429th Attack Squadron

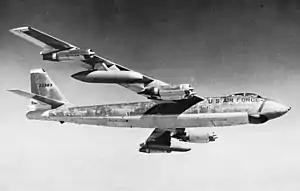
B-47E Stratojet stationed at Hunter AFB

From 1958, the Boeing B-47 Stratojet wings of Strategic Air Command (SAC) began to assume an alert posture at their home bases, reducing the amount of time spent on alert at overseas bases. The SAC alert cycle divided itself into four parts: planning, flying, alert and rest to meet General Thomas S. Power’s initial goal of maintaining one third of SAC’s planes on fifteen minute ground alert, fully fueled and ready for combat to reduce vulnerability to a Soviet missile strike. To implement this new system B-47 wings reorganized from three to four squadrons. The 429th was activated at Hunter Air Force Base as the fourth squadron of the 2d Bombardment Wing. The alert commitment was increased to half the squadron's aircraft in 1962 and the four squadron pattern no longer met the alert cycle commitment, so the squadron was inactivated on 1 January 1962.